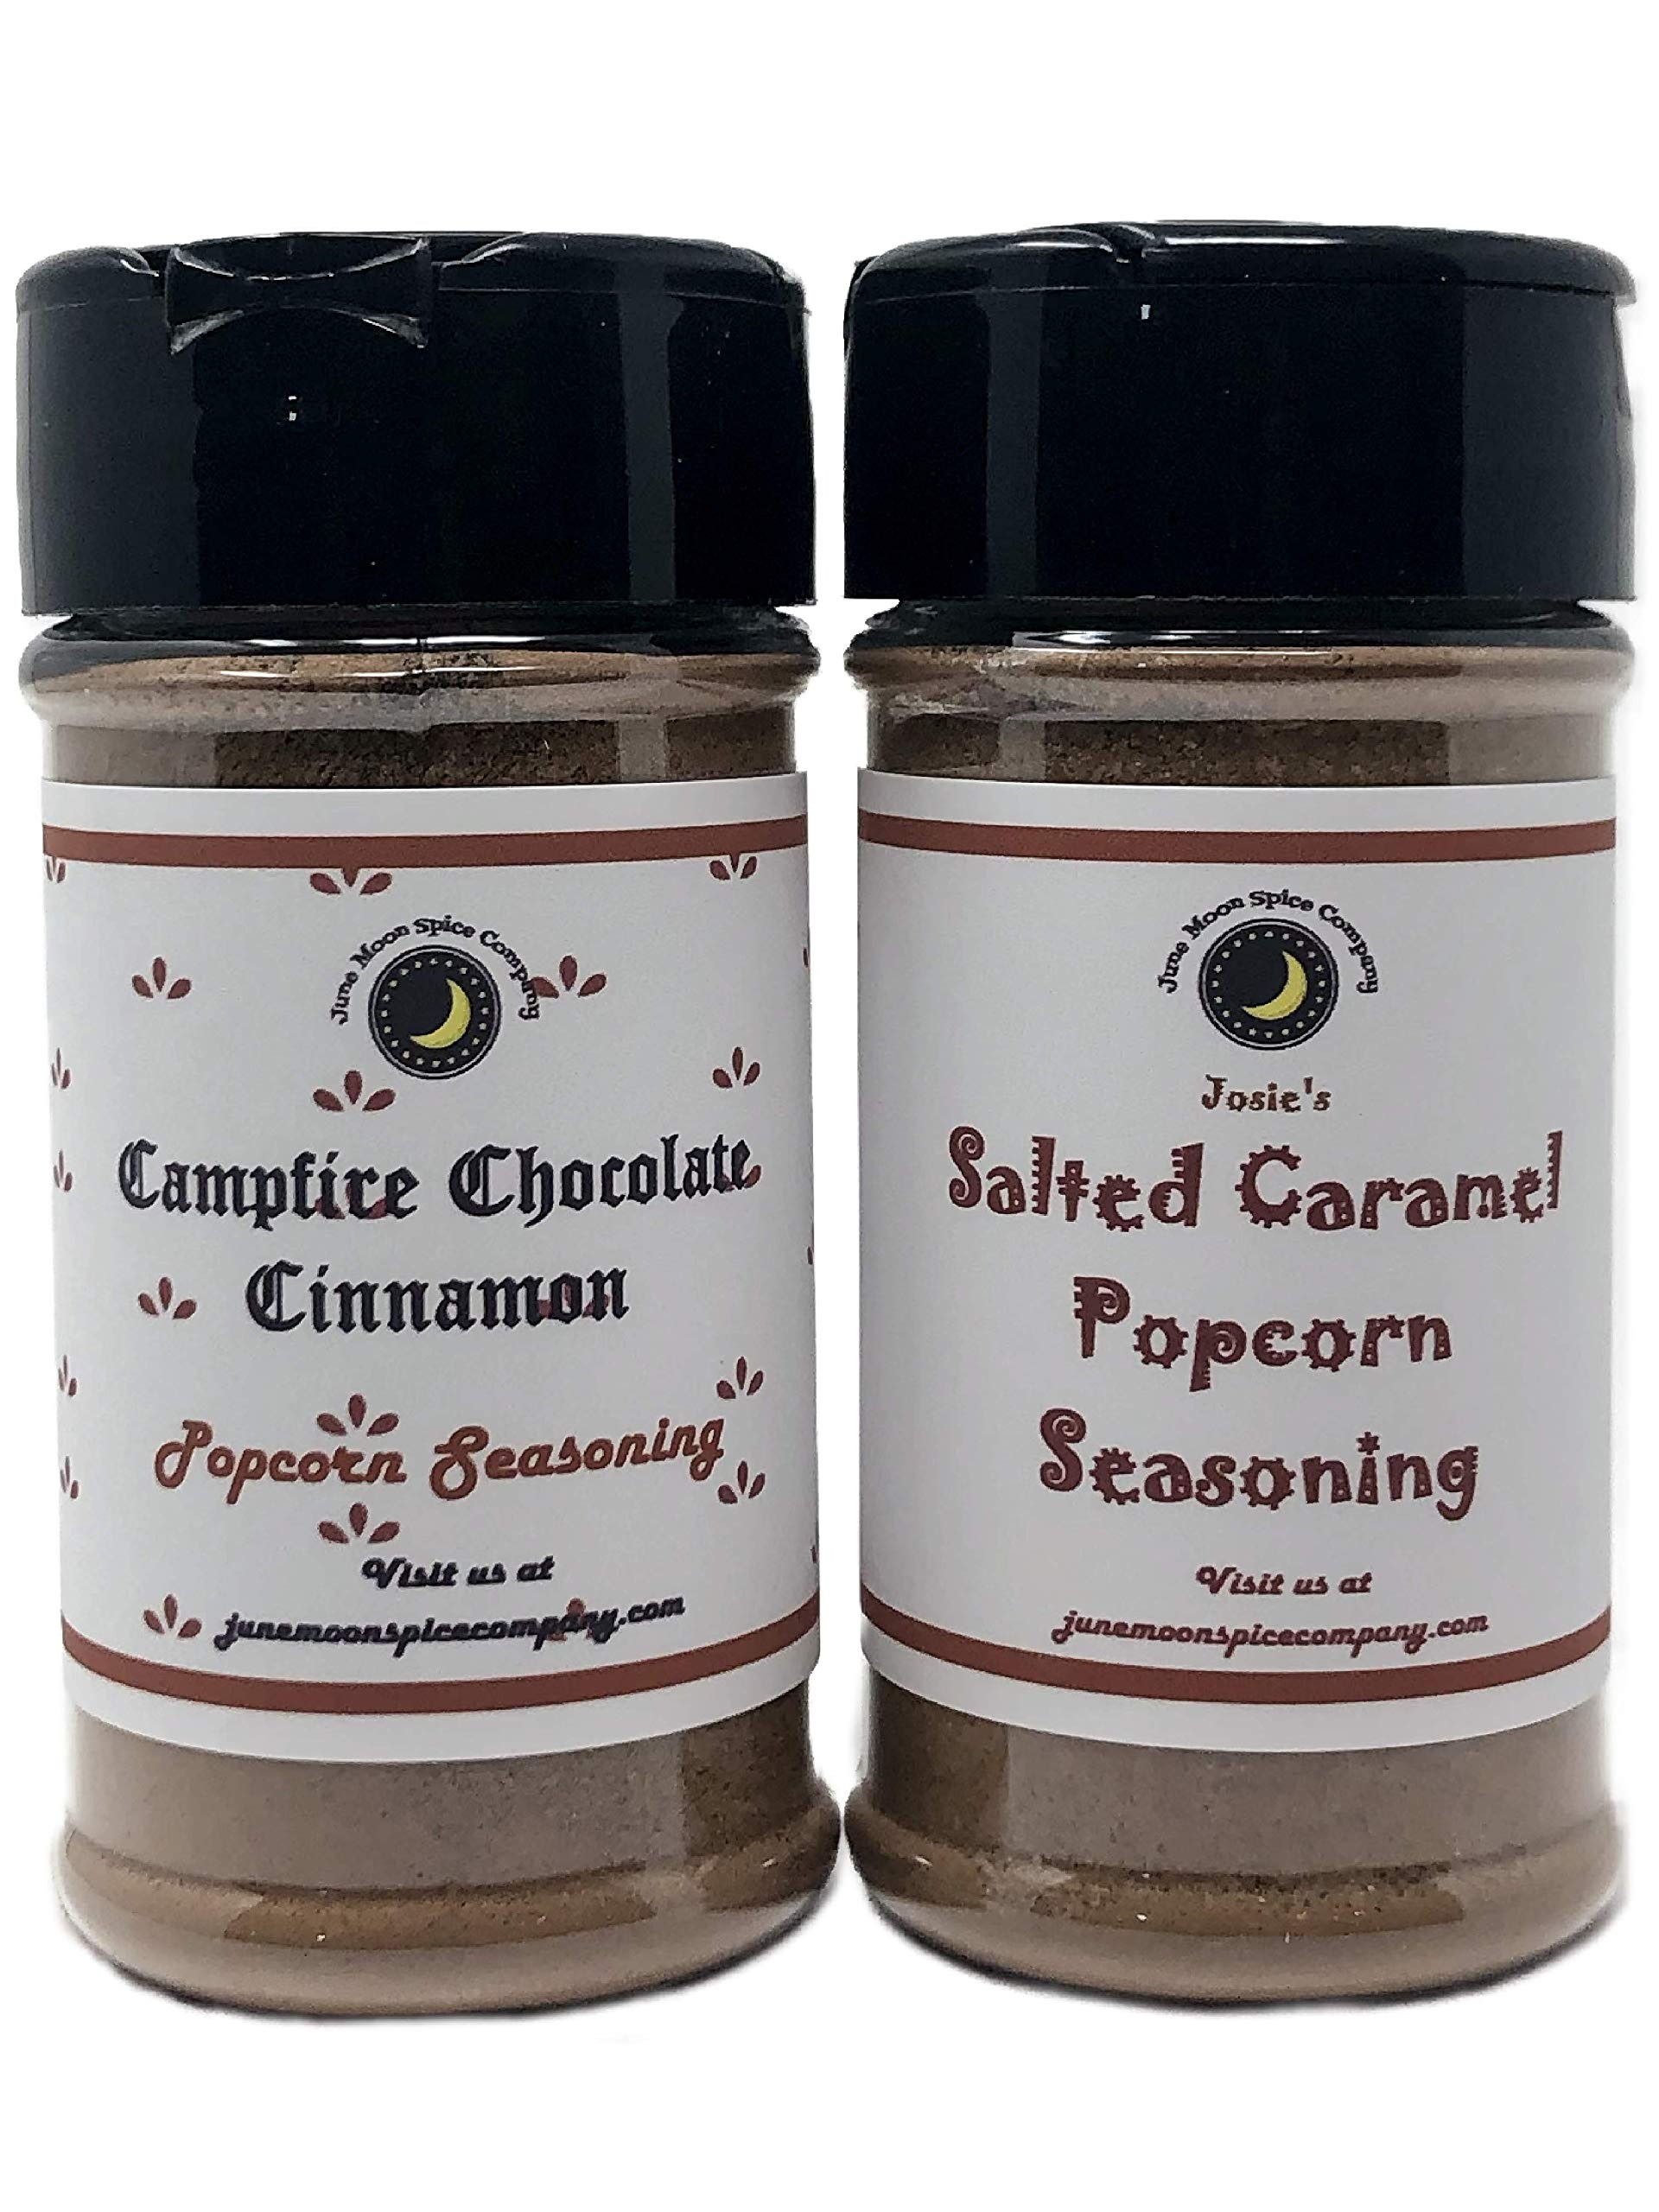
Item Name: Popcorn Seasoning | Variety 2 Pack | Salted Caramel Popcorn Seasoning | Campfire Chocolate Cinnamon Popcorn Seasoning | Calorie Free | Crafted in Small Batches | 3.5 fl. oz.Shaker Jars | Premium | Popcorn Seasoning Flavor Duo – 2-Pack for Sweet and Savory Bliss!
Bullet Point 1: Introducing our Popcorn Seasoning Variety 2 Pack, featuring the delectable Salted Caramel Popcorn Seasoning and the cozy Campfire Chocolate Cinnamon Popcorn Seasoning. This delightful duo is perfect for transforming your ordinary popcorn into extraordinary gourmet treats. Elevate your snacking experience with these unique and flavorful seasonings that are sure to satisfy your sweet cravings.
Bullet Point 2: 🍿 Salted Caramel Popcorn Seasoning: Indulge in the rich, buttery goodness of our Salted Caramel Popcorn Seasoning. This seasoning combines the sweet, creamy flavor of caramel with a hint of sea salt, creating a perfect balance of sweet and savory. Sprinkle it generously over your freshly popped popcorn to enjoy a decadent snack that will transport your taste buds to a state of pure bliss. Ideal for movie nights, parties, or anytime you crave a delicious treat.
Bullet Point 3: 🔥 Campfire Chocolate Cinnamon Popcorn Seasoning: Bring the warmth and comfort of a campfire to your popcorn with our Campfire Chocolate Cinnamon Popcorn Seasoning. This unique blend features the rich, velvety taste of chocolate paired with a touch of cinnamon spice, evoking the cozy flavors of a campfire treat. Perfect for adding a sweet and slightly spicy twist to your popcorn, this seasoning is a must-have for snacking during cool evenings, gatherings, or simply when you want to enjoy a gourmet popcorn experience.
Bullet Point 4: 🔥 Versatile Use: These seasonings are not just for popcorn! Use them to add a burst of flavor to other snacks like nuts, pretzels, or even sprinkle them over your favorite desserts like ice cream and cookies. Their versatility makes them essential additions to your pantry for enhancing a variety of treats.
Bullet Point 5: 👩‍🍳 Easy to Use: Our popcorn seasonings are ready to use straight from the bottle. Simply sprinkle your desired amount over freshly popped popcorn or any snack of your choice to instantly elevate its flavor. The convenient bottles ensure you can easily control the amount you use, delivering perfect results every time.
Bullet Point 6: 🌿 Natural Ingredients: Both of our popcorn seasonings are crafted with high-quality, all-natural ingredients. Free from artificial additives and preservatives, each bottle is designed to provide a rich and authentic taste, ensuring that your snacks are both delicious and wholesome.
Bullet Point 7: 🎁 Great for Gifting: This variety pack makes a thoughtful and delicious gift for snack lovers and food enthusiasts. Its authentic flavors and versatile use make it a perfect present for any occasion, bringing the joy of gourmet snacking to anyone’s home.
Bullet Point 8: Elevate your snacking experience with our Popcorn Seasoning Variety 2 Pack. With the rich sweetness of Salted Caramel and the cozy warmth of Campfire Chocolate Cinnamon, your popcorn will never be the same. 🍿🔥🌿👩‍🍳🎉
Bullet Point 9: TASTE the PREMIUM difference!
Bullet Point 10: Buy today and enjoy! No MSG. Sturdy 3.5 fluid oz. BPA free shaker bottles with sift options and flavor lock caps.
Product Description: Introducing our Popcorn Seasoning Variety 2 Pack, featuring the delectable Salted Caramel Popcorn Seasoning and the cozy Campfire Chocolate Cinnamon Popcorn Seasoning. This delightful duo is perfect for transforming your ordinary popcorn into extraordinary gourmet treats. Elevate your snacking experience with these unique and flavorful seasonings that are sure to satisfy your sweet cravings.
Value: 7.0
Unit: Ounce

Price: 16.88